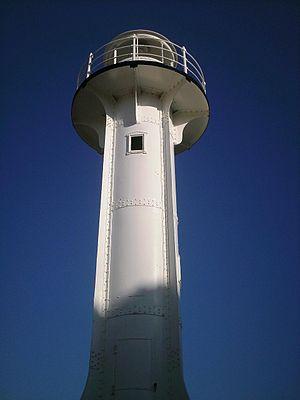
Le phare de São Mateus est un phare situé à l'embouchure du Rio São Mateus, dans la municipalité de Conceição da Barra de l'État de Espírito Santo -.